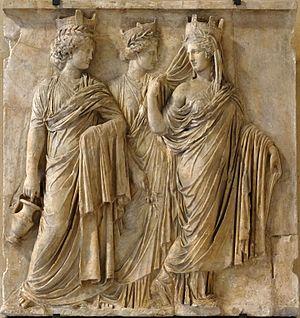
Une couronne murale ou tourellée est une couronne garnie de tours symbolisant les murs d'une ville fortifiée. Dans l'Antiquité gréco-romaine, elle ornait le front des divinités tutélaires qui protégeaient les cités. À l'époque hellénistique, elle était souvent associée à Cybèle-Tyché. Dans l'armée romaine, on l'attribuait au soldat qui franchissait le premier une muraille ennemie. Elle était alors faite d'or.
Dans la mythologie grecque, Tyché est la divinité de la Fortune, de la Prospérité et de la Destinée d'une cité ou d'un État.
La Tyché de Constantinople était la personnalisation de la divinité tutélaire du destin vénérée comme protectrice de la cité pendant l’Empire byzantin.